West of El Dorado

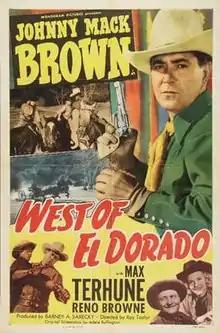
Theatrical release poster

West of El Dorado is a 1949 American Western film directed by Ray Taylor and written by Adele Buffington. The film stars Johnny Mack Brown, Max Terhune, Reno Browne, Teddy Infuhr, Milburn Morante and Terry Frost. The film was released on June 5, 1949, by Monogram Pictures.